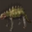
Label: dinosaur